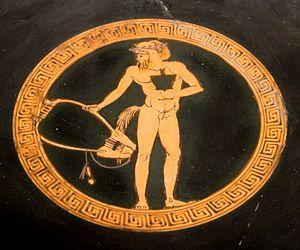
Silène avec un canthare et une lyre. Médaillon d'un kylix attique à figures rouges, 460-450 av. J.-C. Provenance